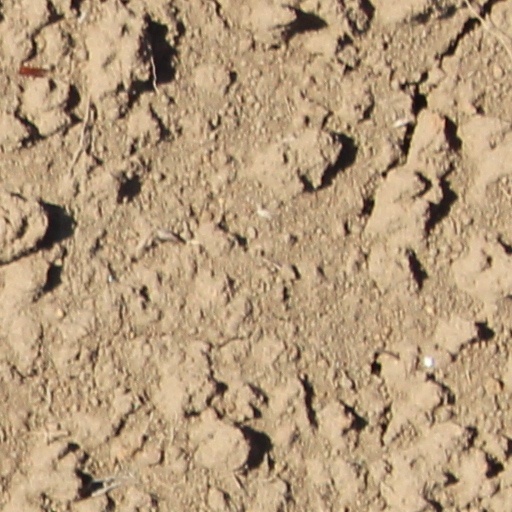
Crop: wheat